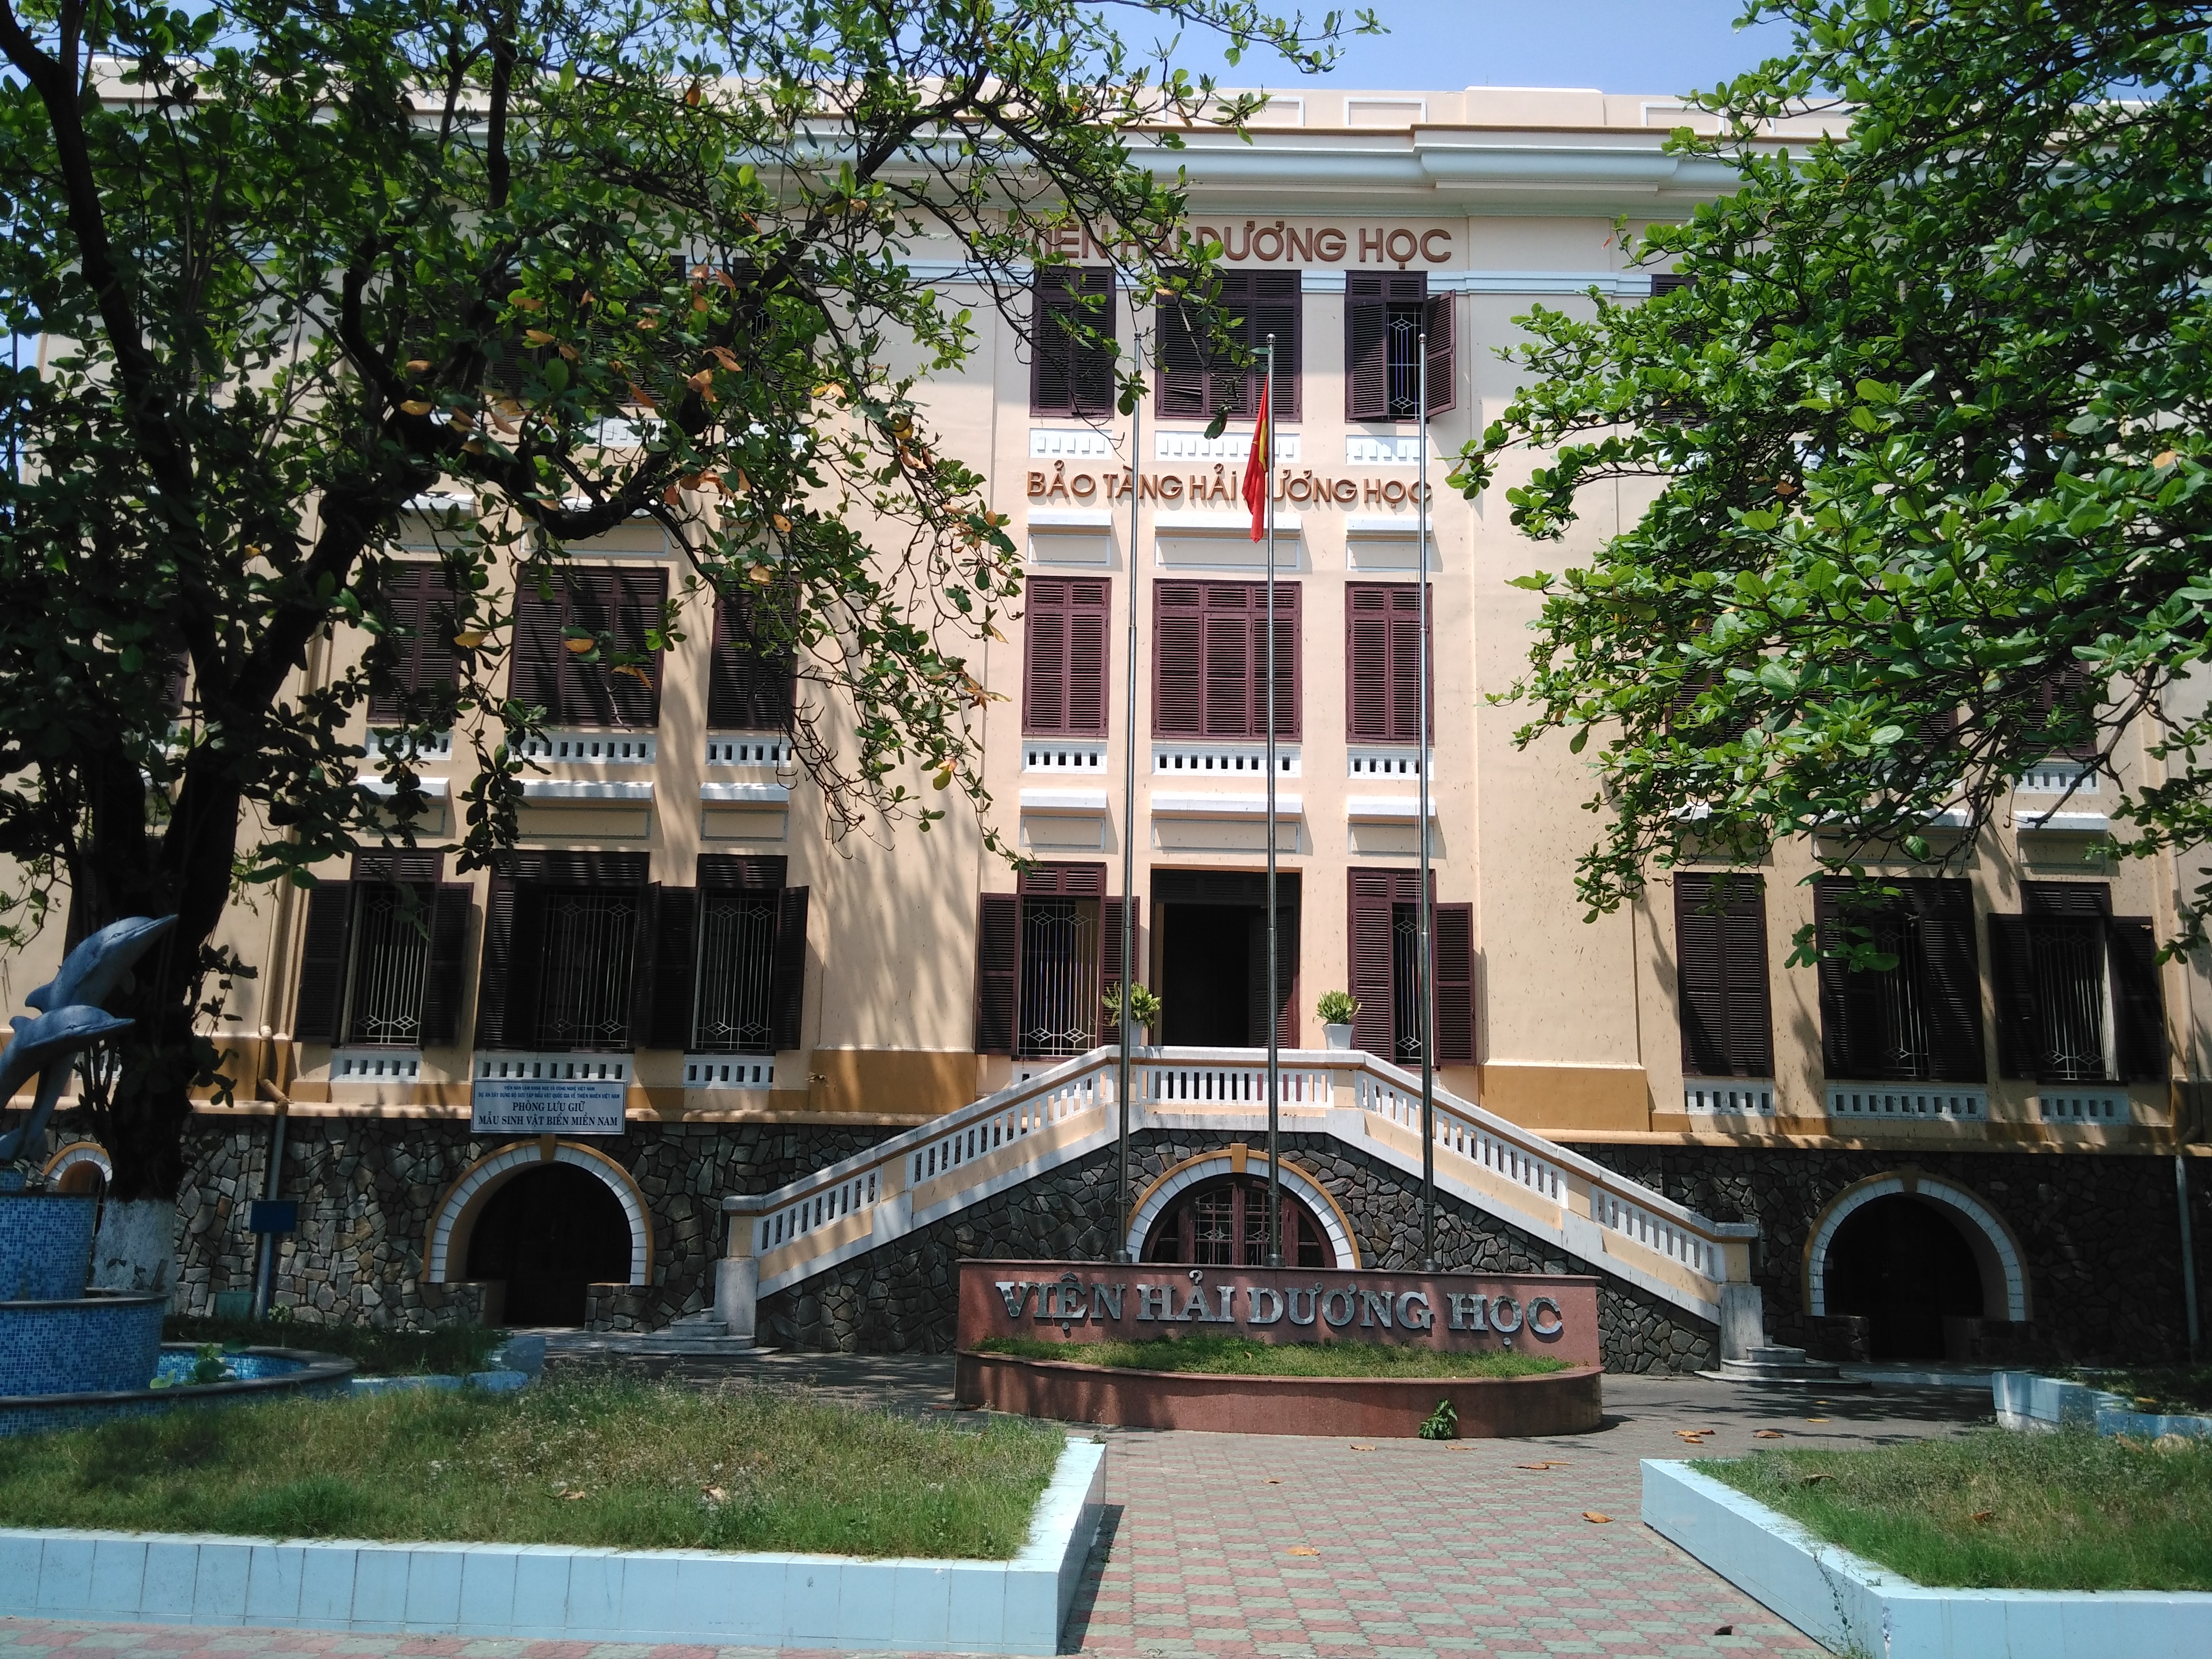
user: text: Lá cờ trong hình có màu gì?
assistant: text: Đỏ

user: text: Trong hình có bao nhiêu cửa sổ có cánh cửa chớp màu nâu trên mặt tiền chính của tòa nhà?
assistant: text: Có tổng cộng 27 cửa sổ

user: text: Tòa nhà chính trong hình được gọi là gì?
assistant: text: Viện Hải dương học / Bảo tàng Hải dương học

user: text: Dựa vào tên gọi trên tòa nhà, chức năng chính của nơi này là gì?
assistant: text: Nơi đây vừa là trung tâm nghiên cứu khoa học biển, vừa là nơi trưng bày các mẫu vật biển cho công chúng.

user: text: Trong hình có bao nhiêu bức tượng cá heo và chúng được đặt ở vị trí nào so với lối đi chính dẫn vào tòa nhà?
assistant: text: Có hai bức tượng cá heo và chúng được đặt ở phía bên trái của lối đi chính, gần một đài phun nước nhỏ.